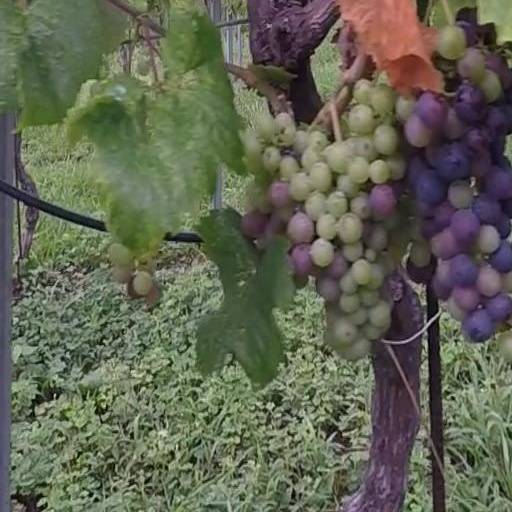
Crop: grape